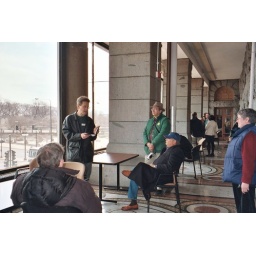
Big windows face lago. Note floor design. Guy standing by table is TG docent. I liked this space!